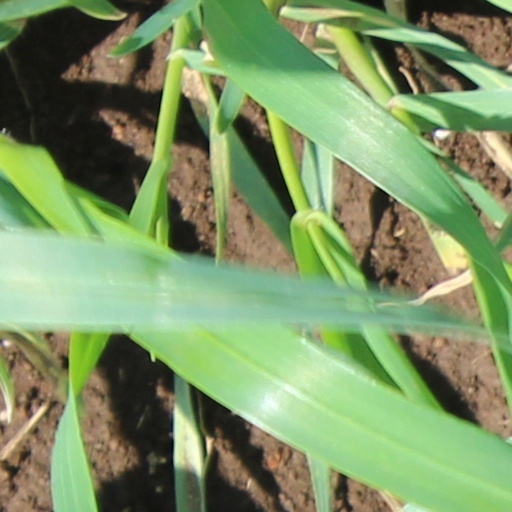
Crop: wheat